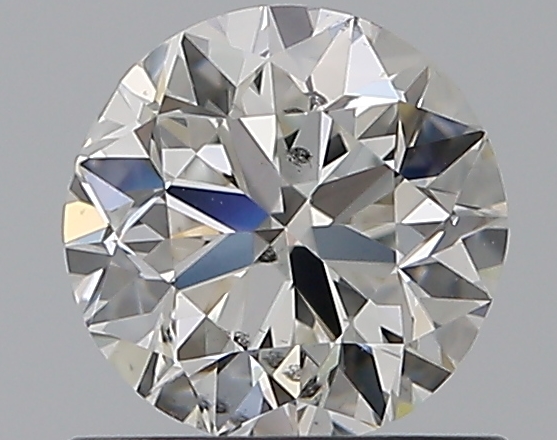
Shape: round
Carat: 0.7
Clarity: SI1
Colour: G
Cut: VG
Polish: EX
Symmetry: GD
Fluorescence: N
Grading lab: GIA
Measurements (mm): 5.46 x 5.56 x 3.57